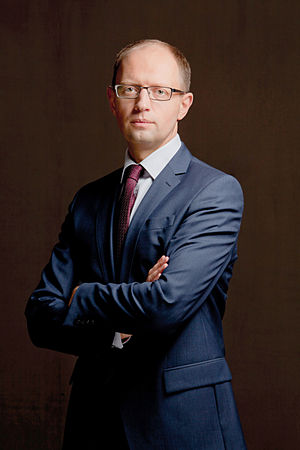
Regeringen Jatsenjuk II
Arseniy Yatsenyuk, 2011
Regeringen Jatsenjuk II er den nuværende ukrainske regering, som blev dannet efter parlamentsvalget den 26. oktober 2014. Den ledes af Arsenij Jatsenjuk. Regeringskoalitionen består af fem partier. I koalitionen indgår Jatsenjuks parti, Folkefronten, præsident Petro Porosjenkos partiblok, Petro Porosjenko-blokken, den tidligere statsminister Julia Timosjenkos parti Fædrelandsforbundet, Selvhjælp, et EU-orienteret parti med base i det vestlige Ukraine, som gik frem ved valget, samt højrepopulisten Oleh Ljasjkos Det Radikale Parti. Ukraines parlament, Verkhovna Rada, godkendte regeringen den 3. december 2014. Fire ud af fem partier har ministerposter, kun Det Radikale Parti er uden.